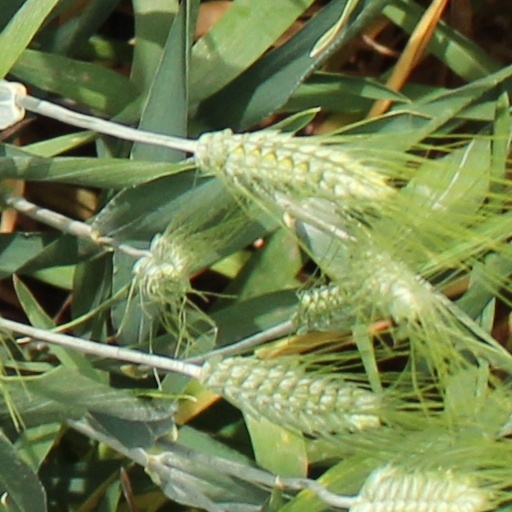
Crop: wheat